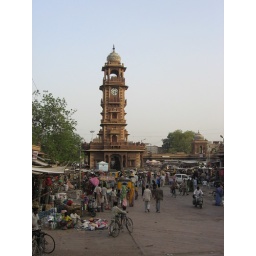
This is the old tower (not sure how old) at one of the larger street markets in Jodhpur.